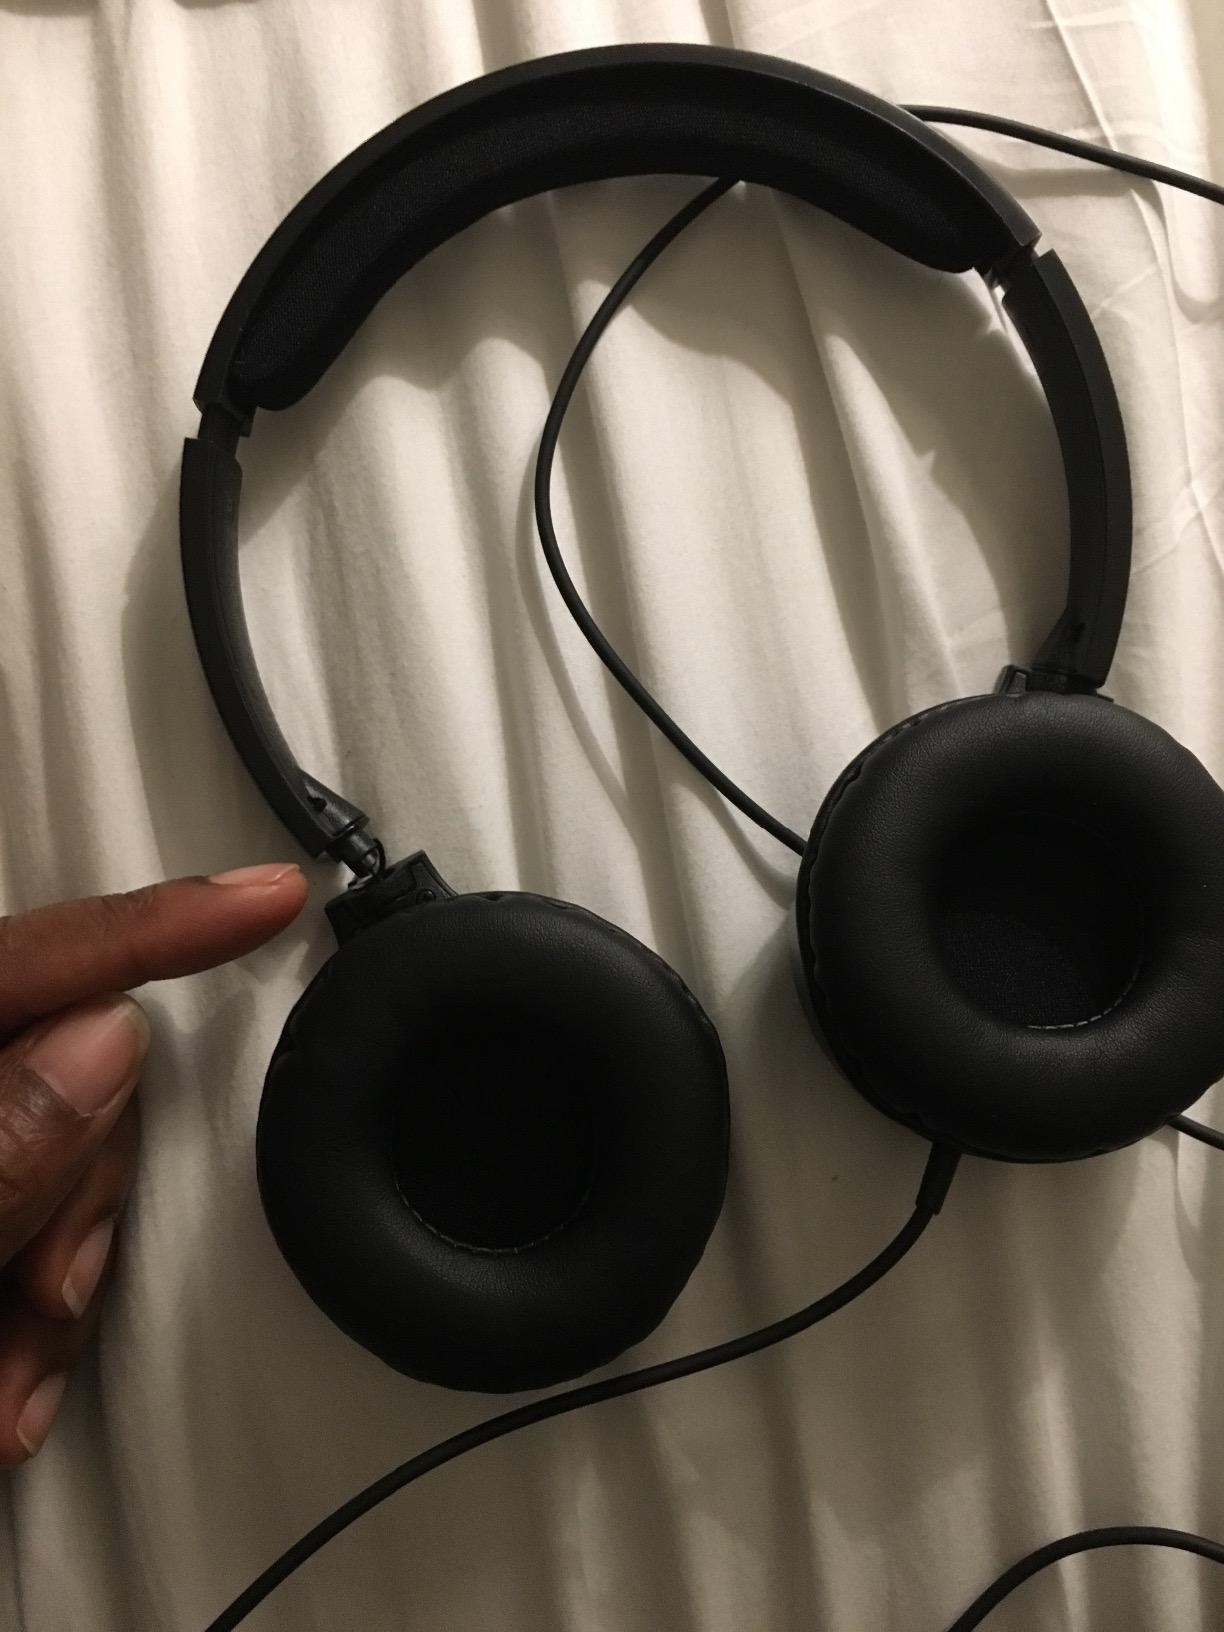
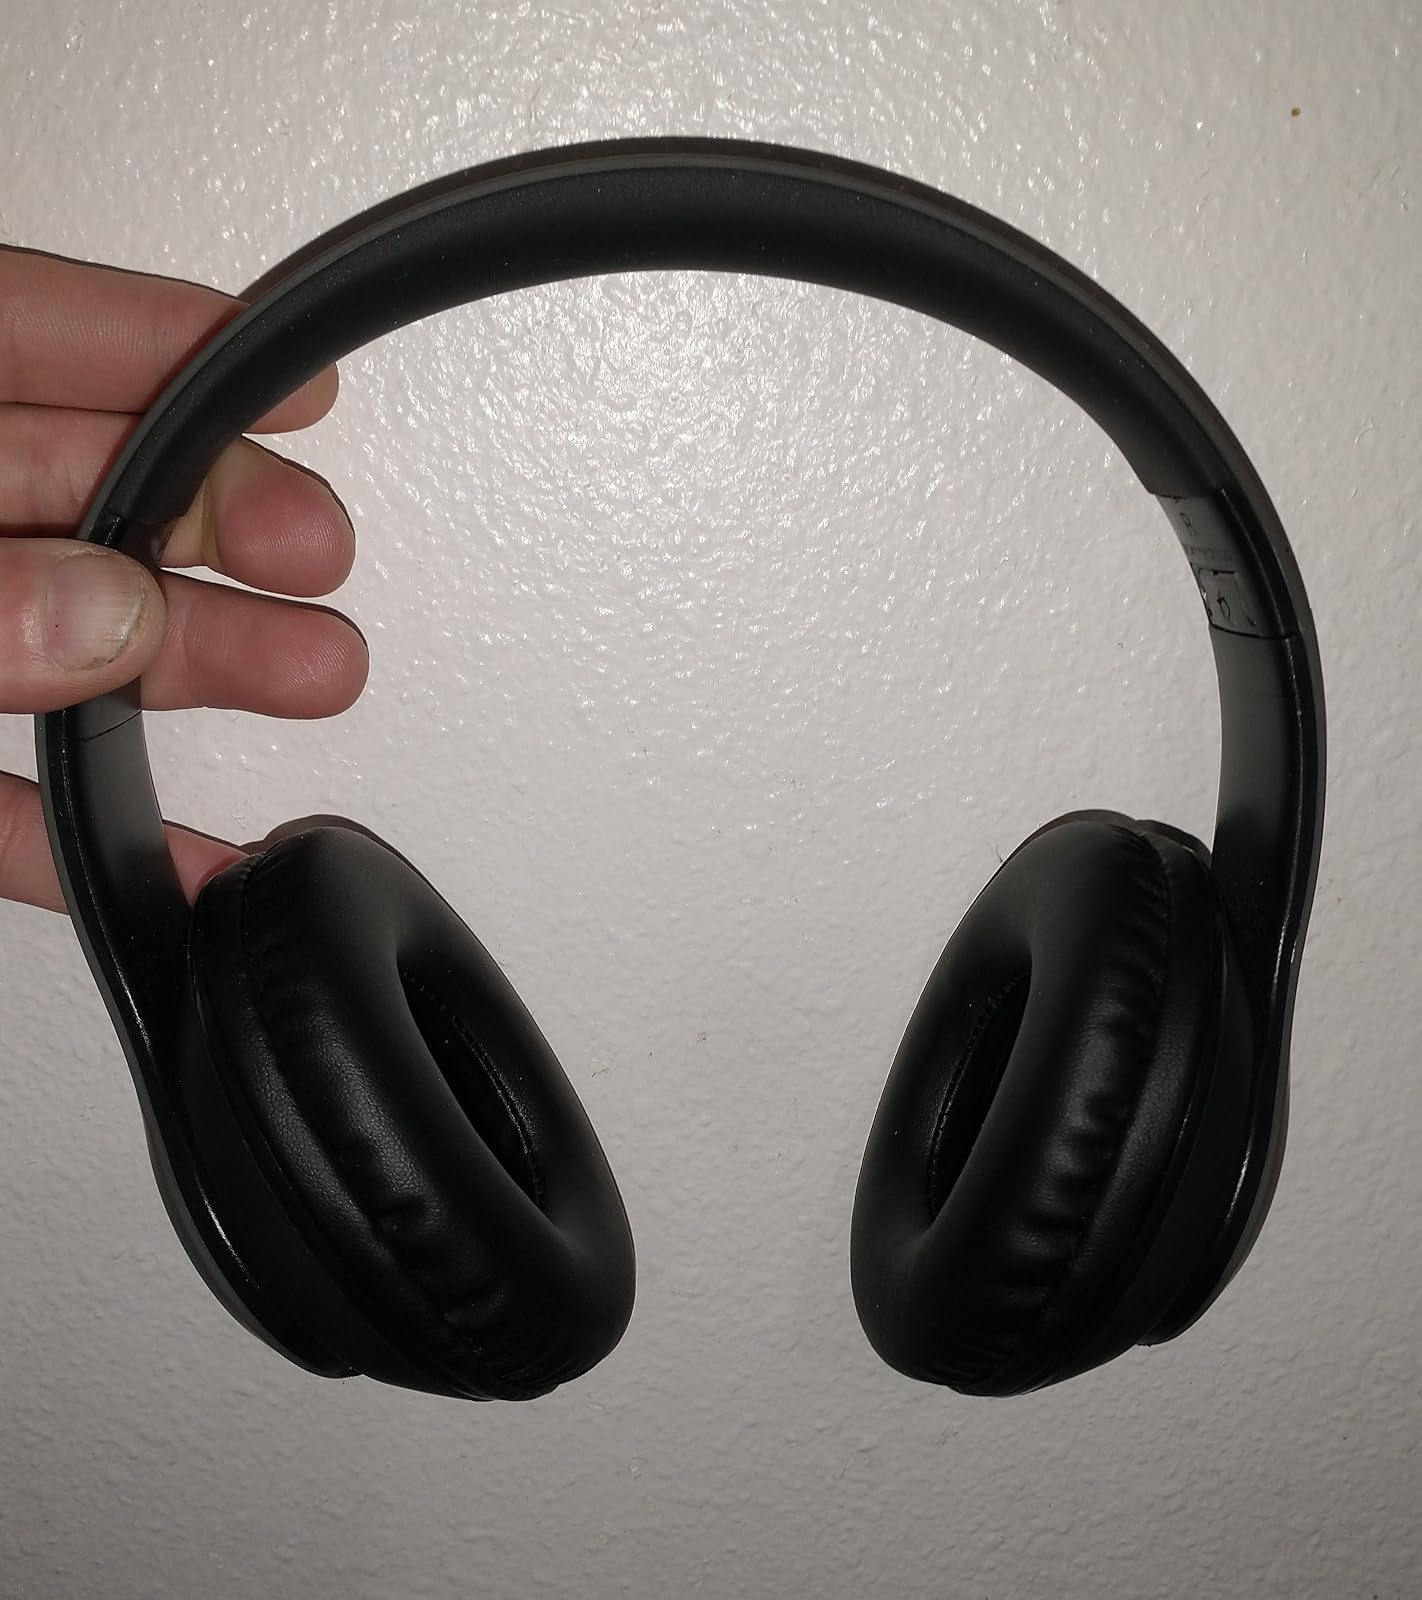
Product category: headphones
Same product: no